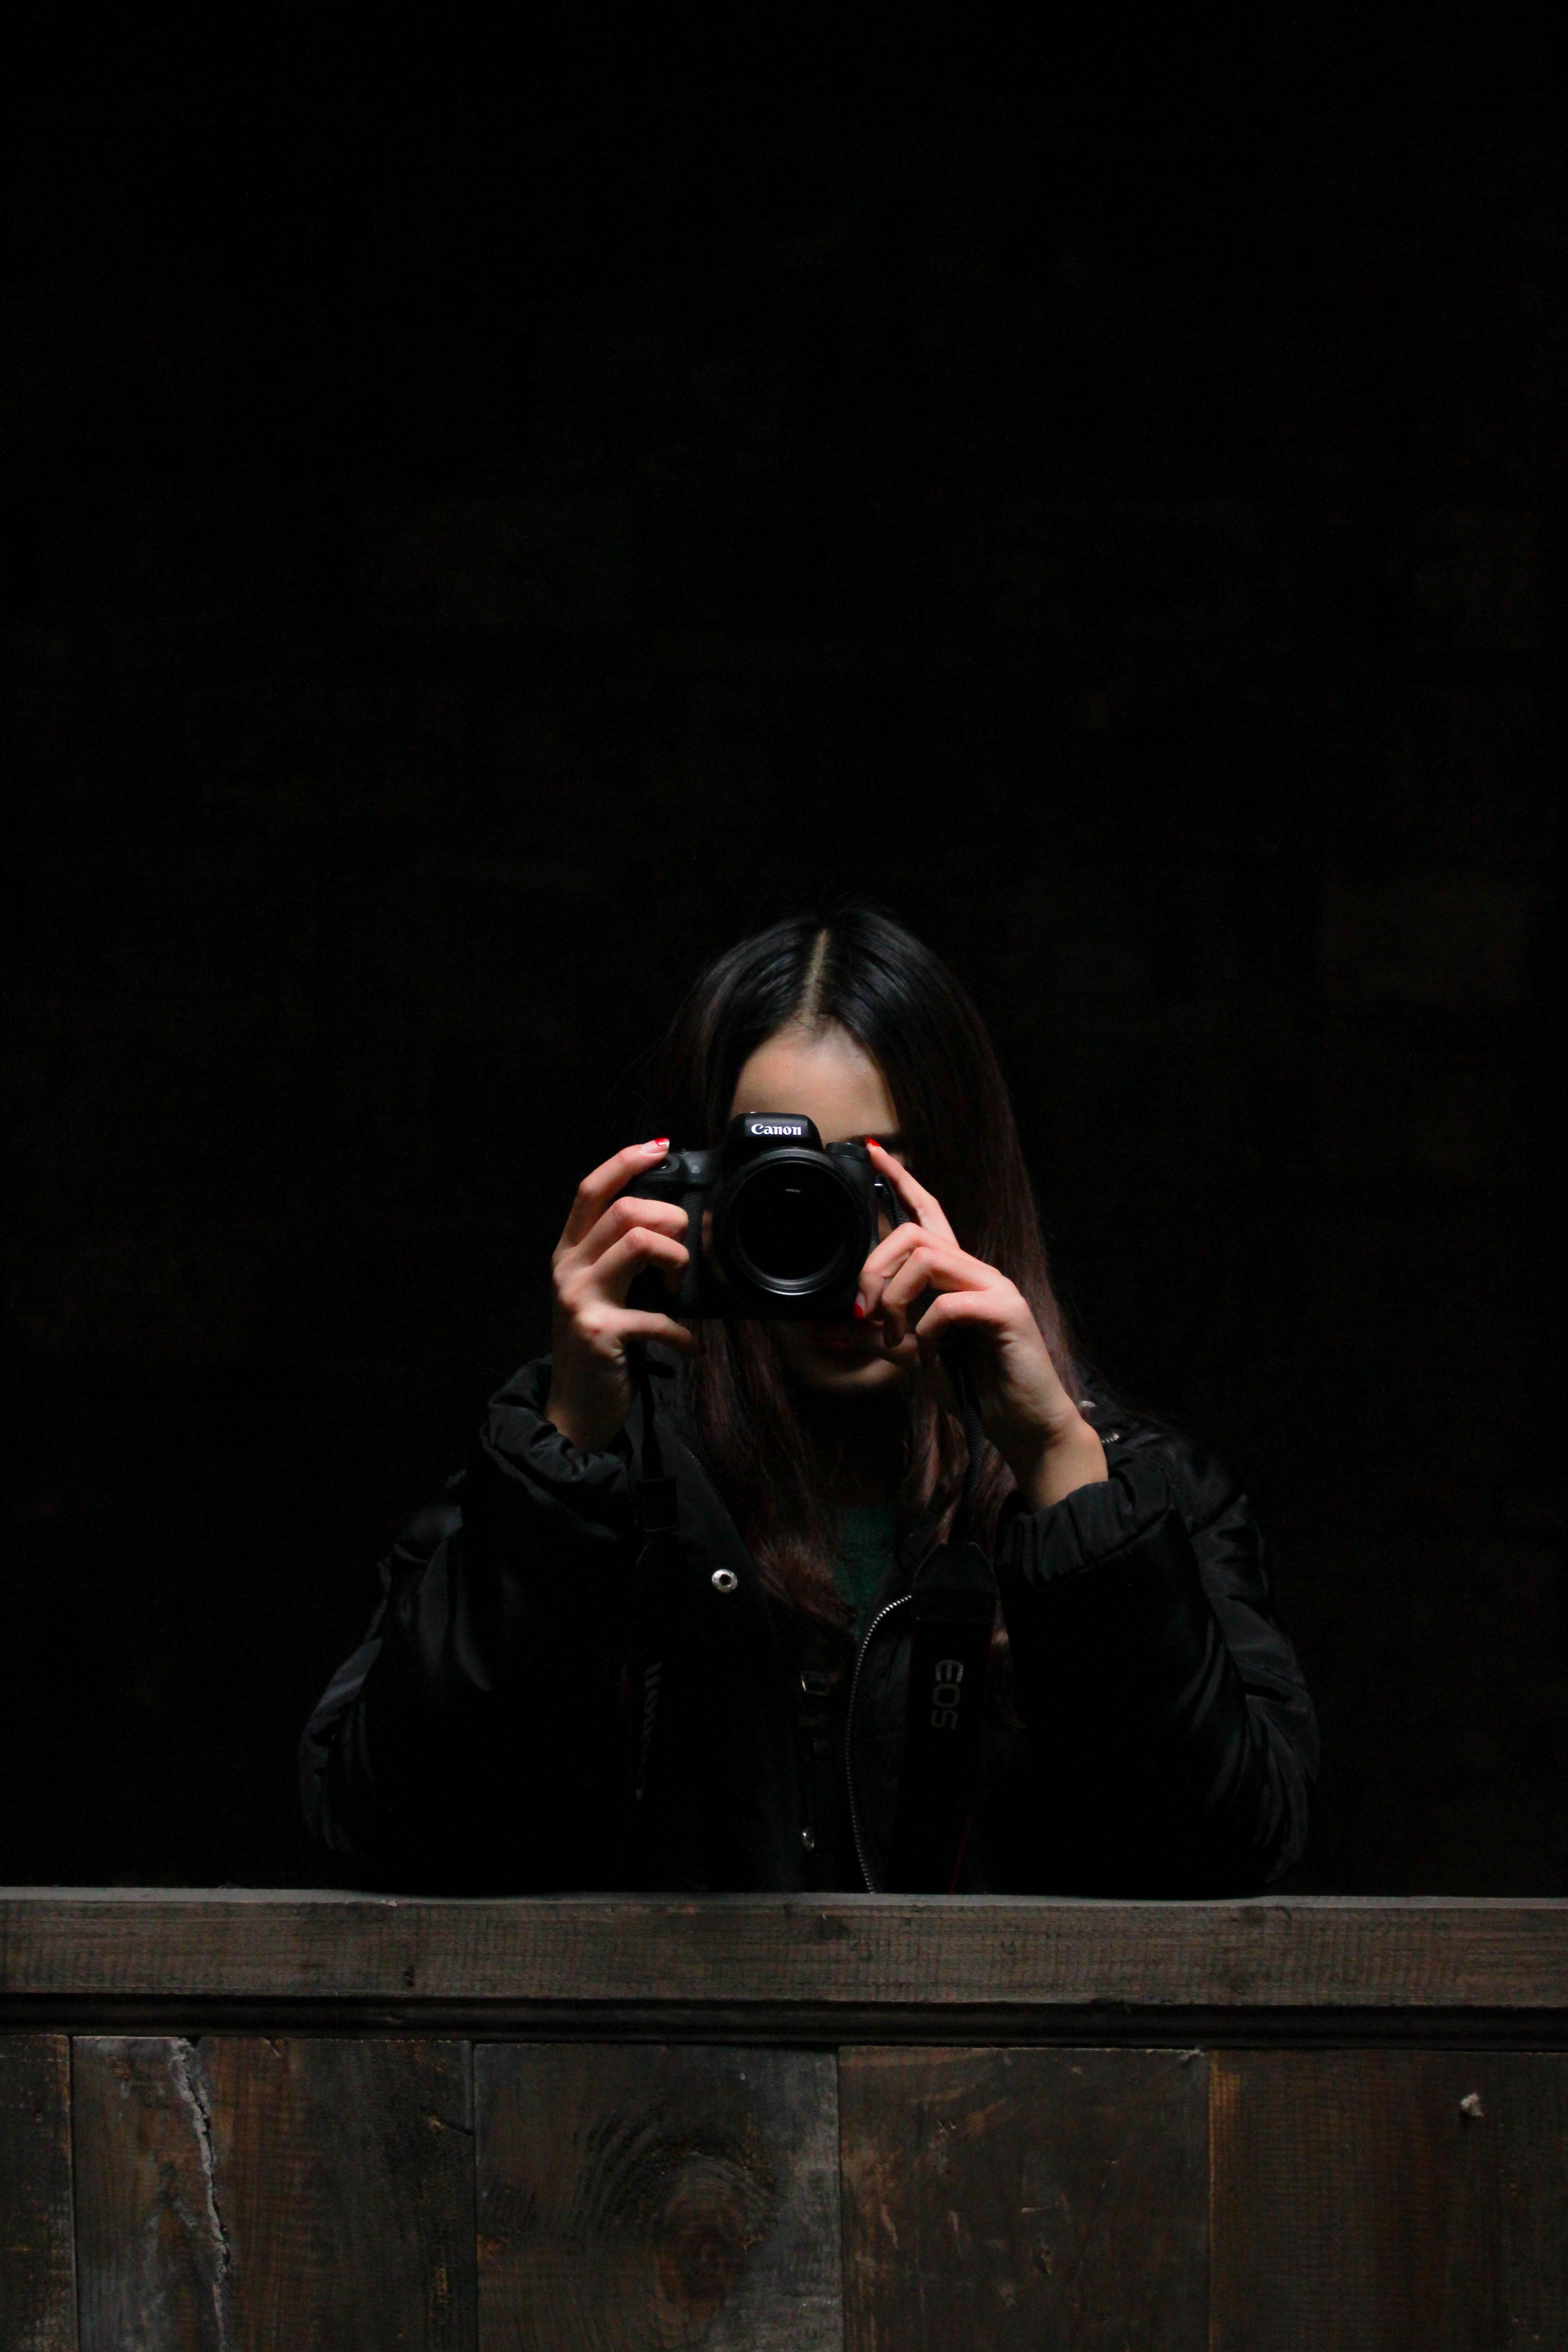
darkness, black, performance art, theatre, stage, entertainment, performing arts